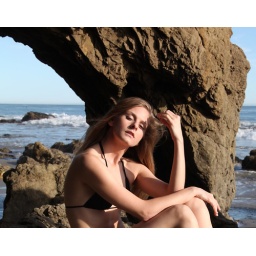
Photoshoot of a pretty model with long blonde hair and blue eyes in a black bikini.